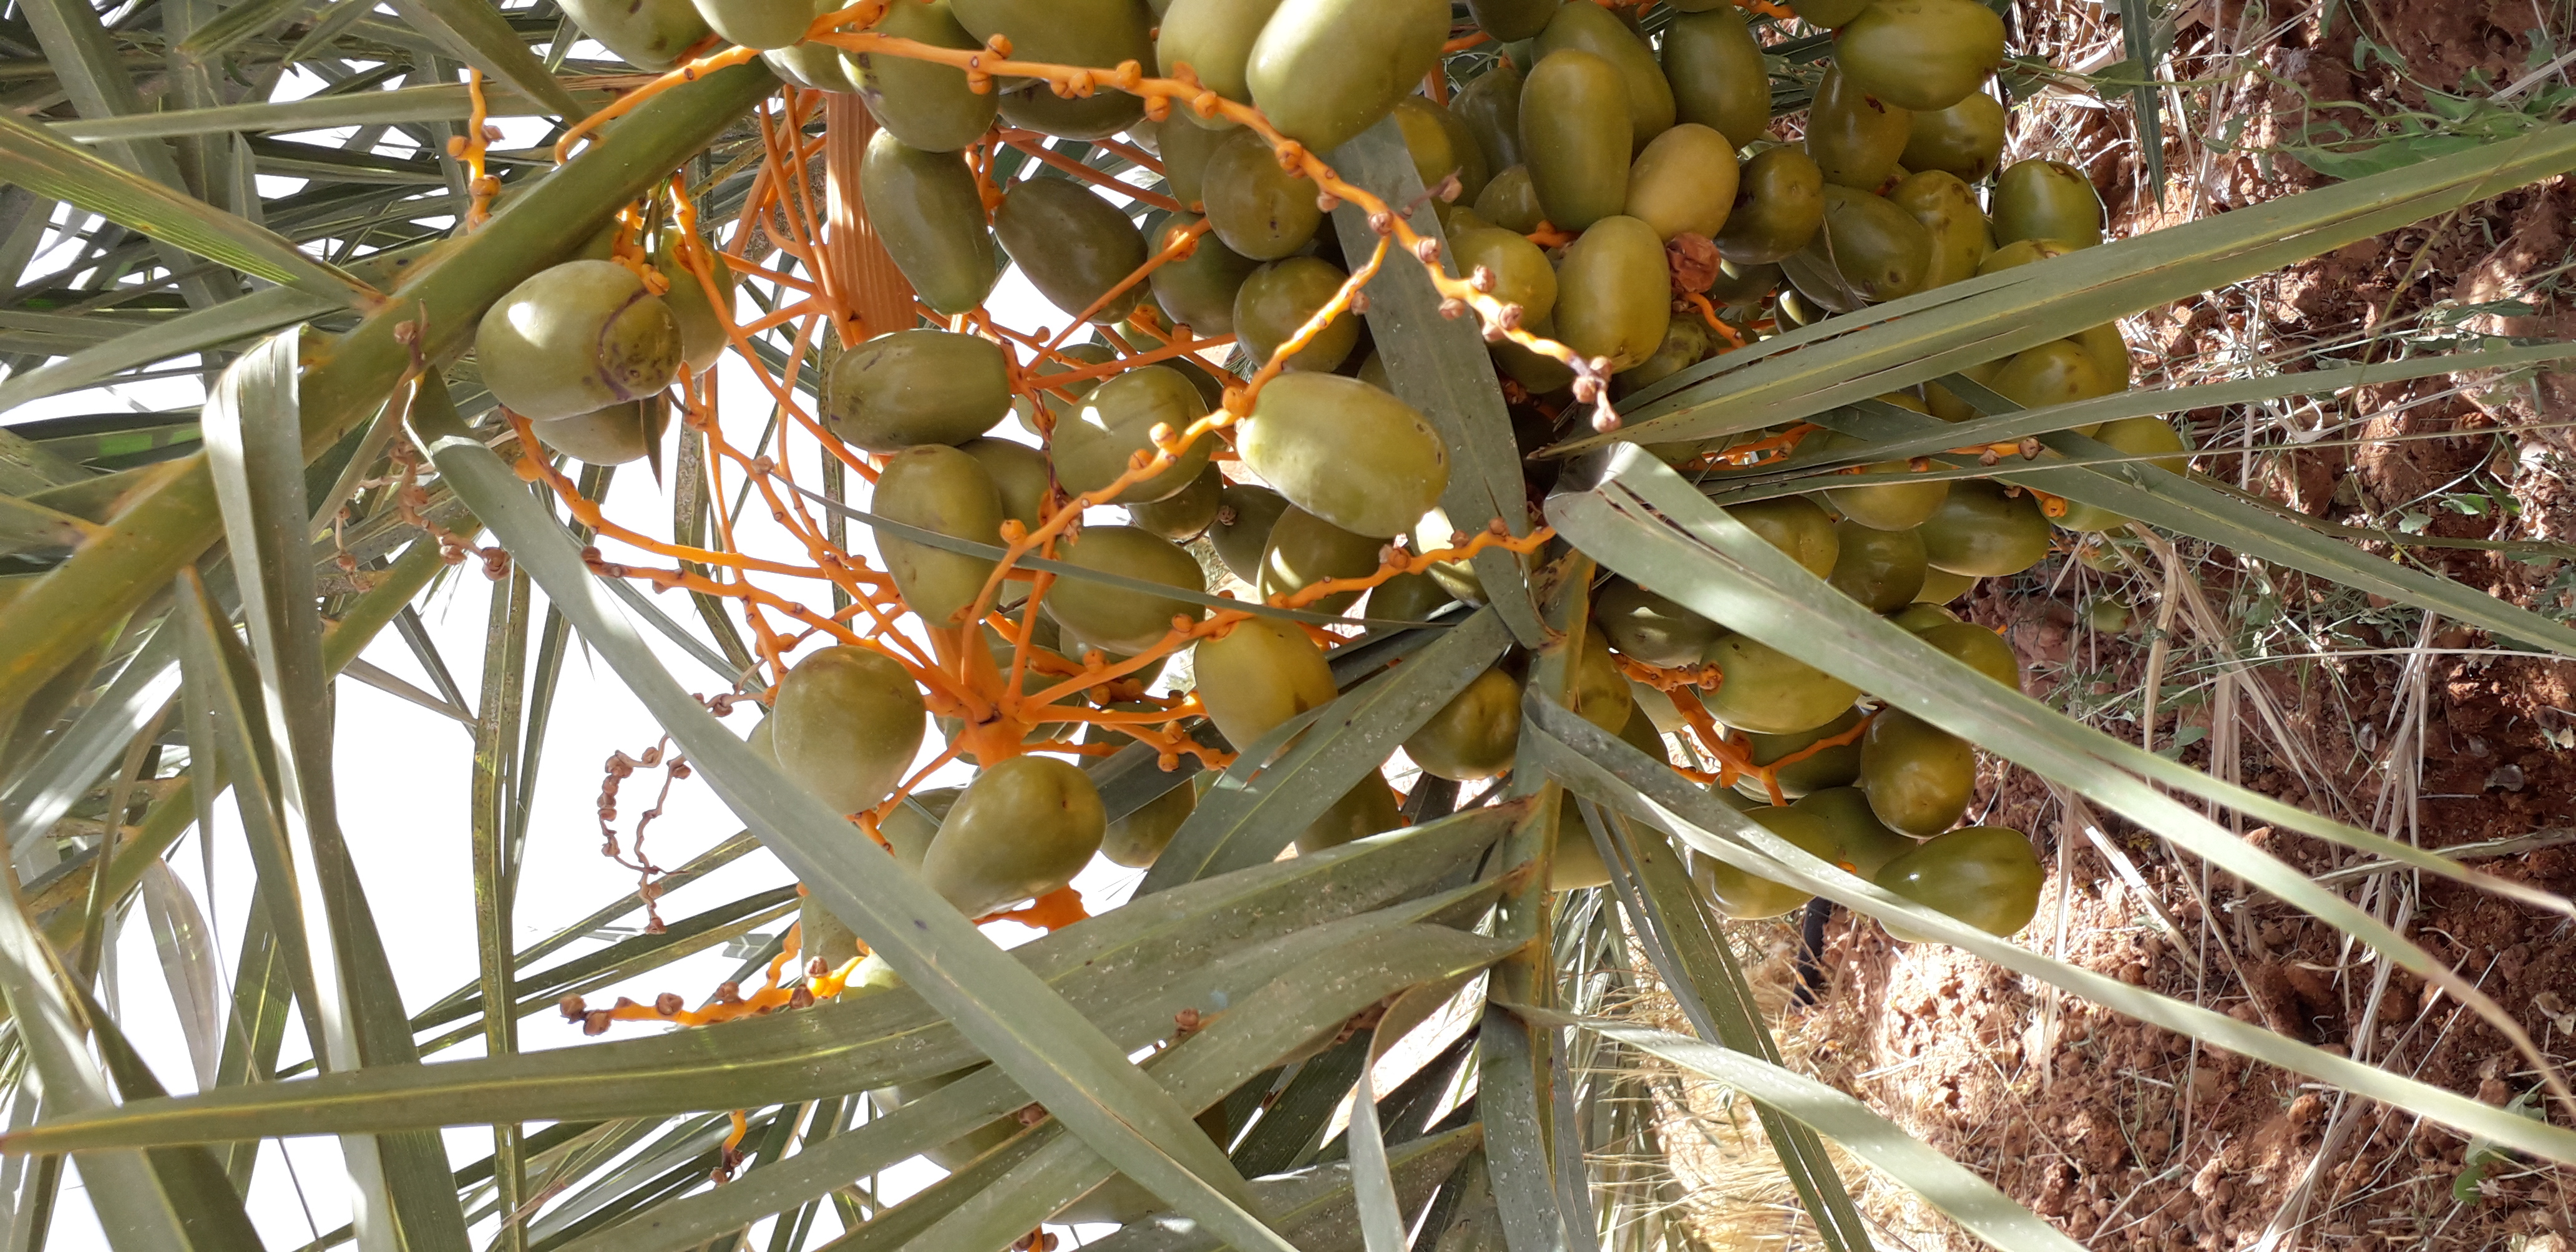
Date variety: Boufagous